Deep Notch

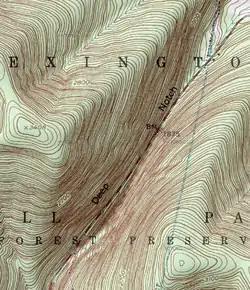
A topographic map with brown contour lines on a green background showing a steep cleft with a road at its bottom. The words "Deep Notch" run along the road

All of Deep Notch is within the Hudson River watershed. Bushnellville Creek drains into Esopus Creek to the south, and the north side feeds the West Kill, a Schoharie Creek tributary. The Schoharie's waters ultimately reach the Hudson via a circuitous route ending with the Mohawk River.